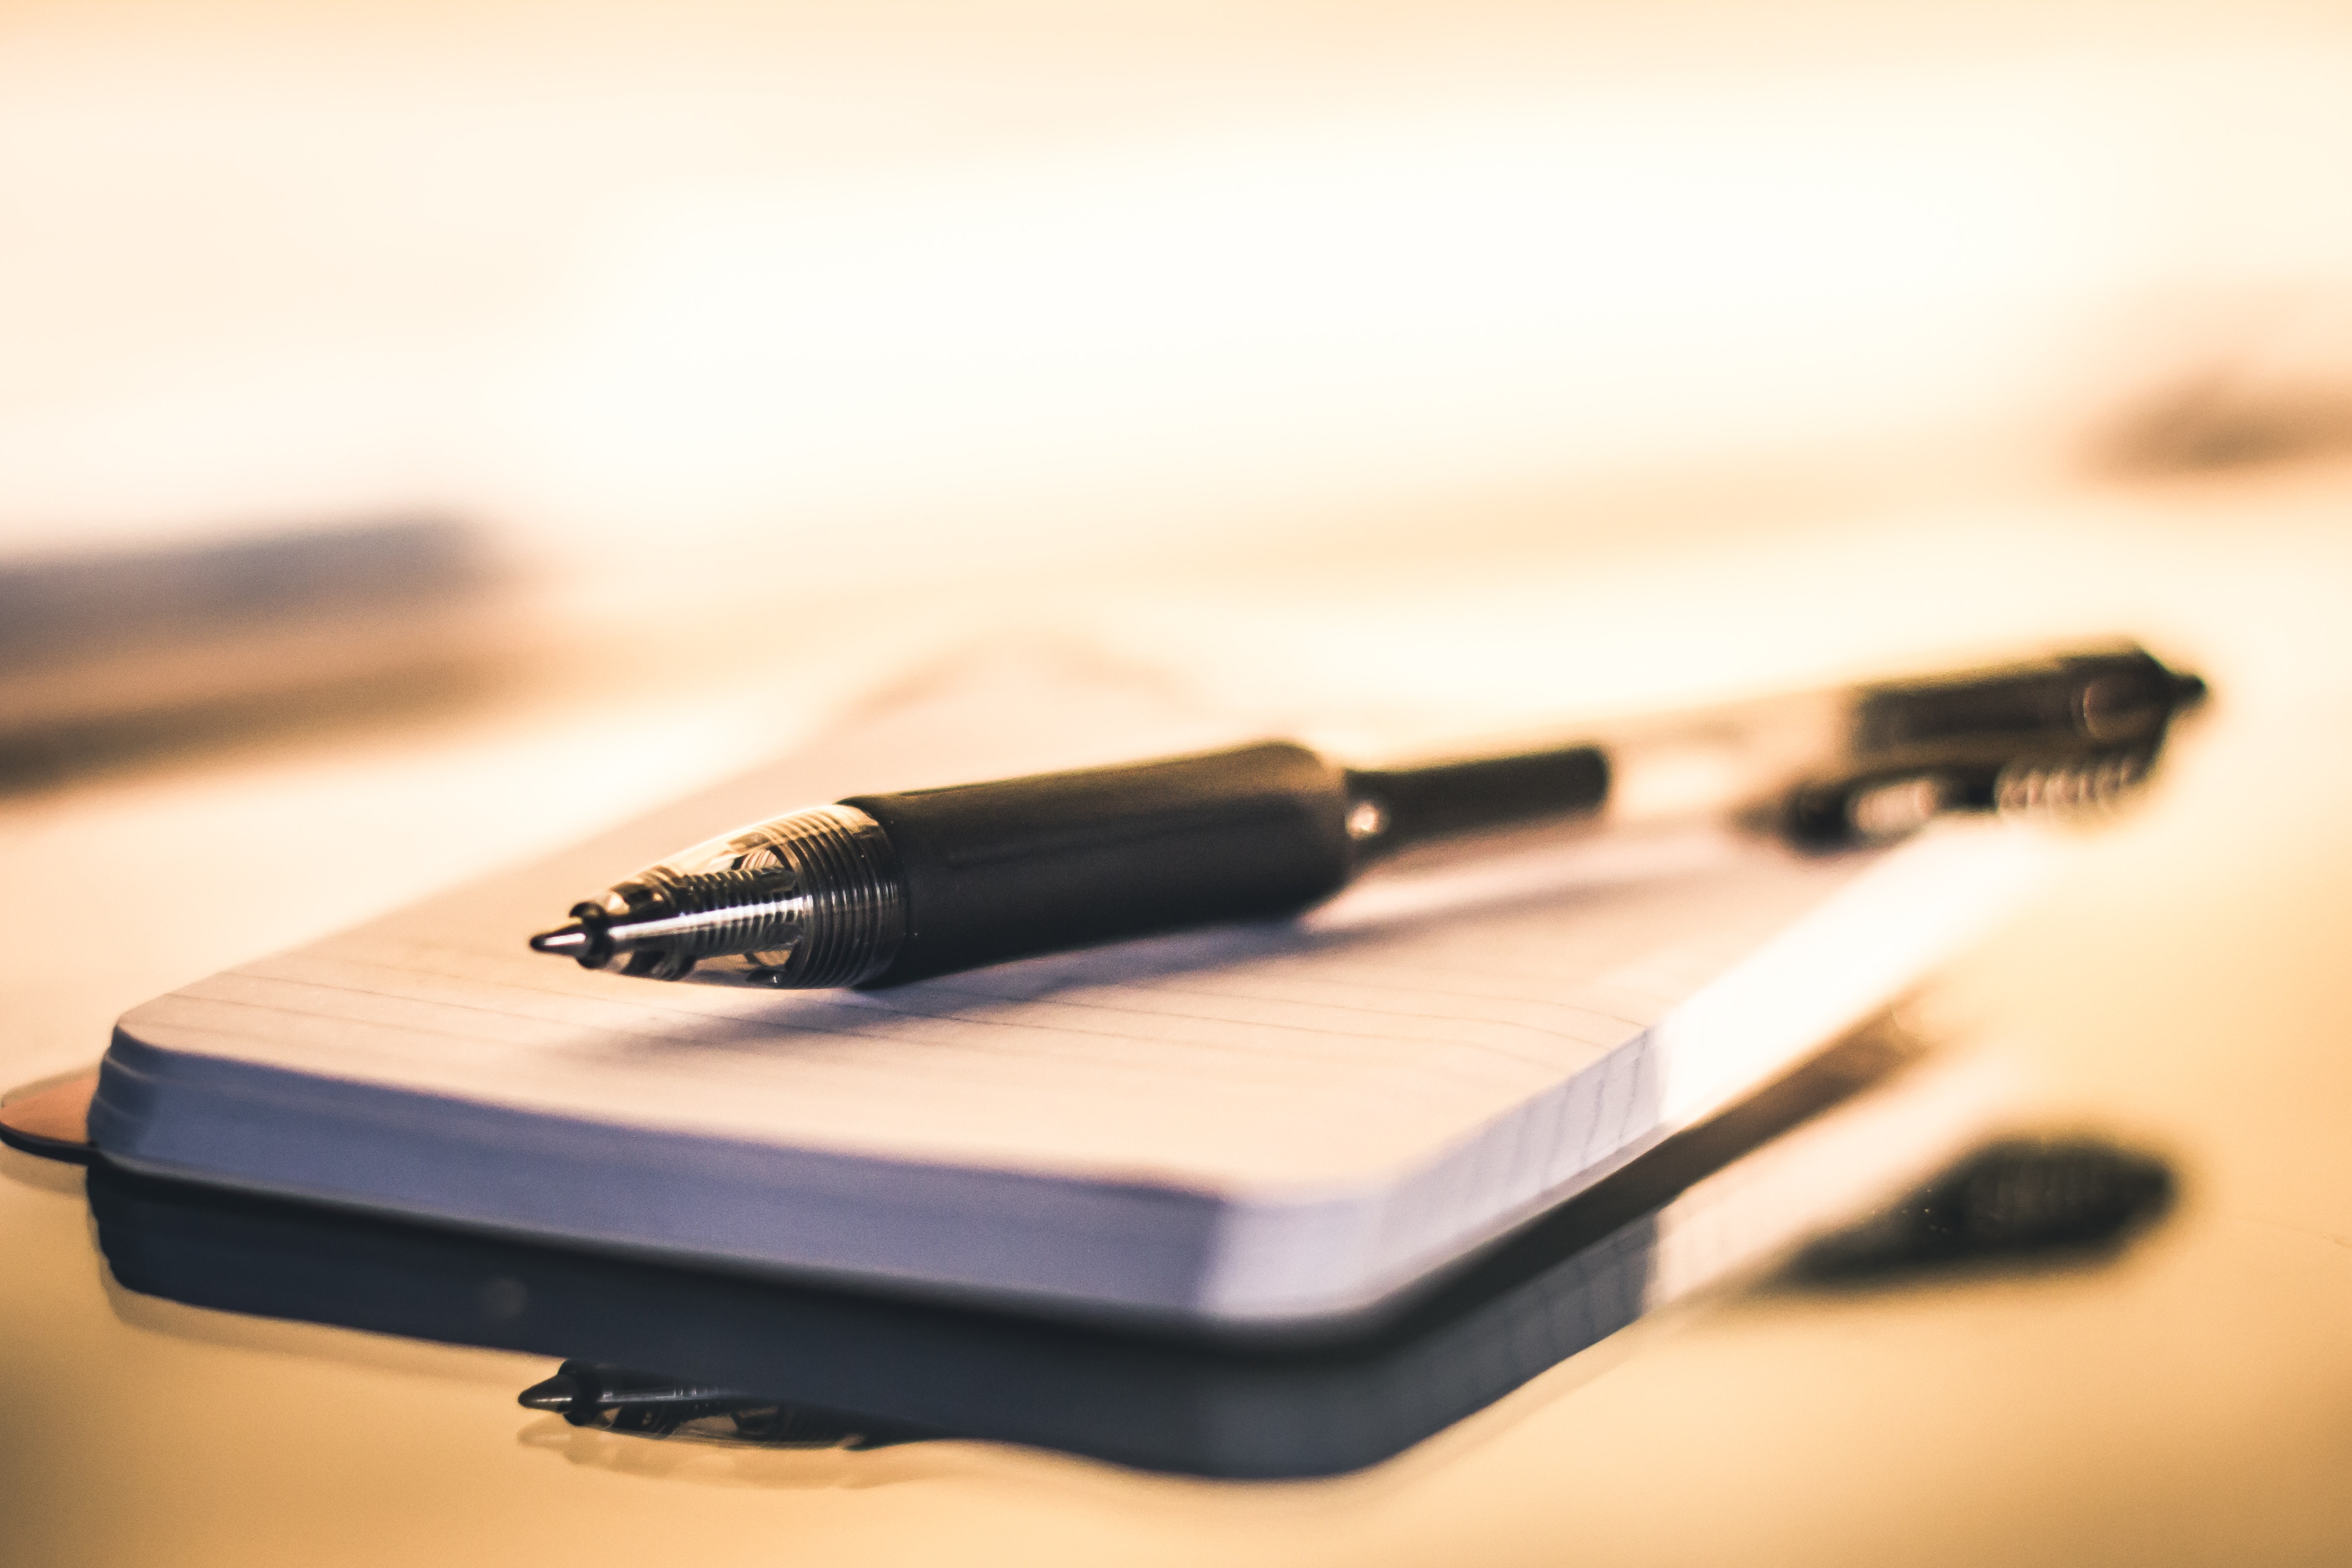
pen, office supplies, writing implement, technology, fountain pen, electronic device, writing instrument accessory, stationery